Burmese–Portuguese conflicts

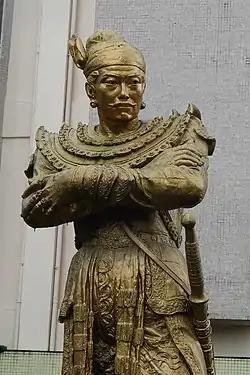
Statue of Bayinnaung

In March 1555, Bayinnaung utilized a bodyguard of 400 Portuguese mercenaries, equipped with arquebuses and dressed in uniform, during his campaign to conquer Ava. After an assault, Ava fell to the conqueror.